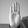
ASL letter: B